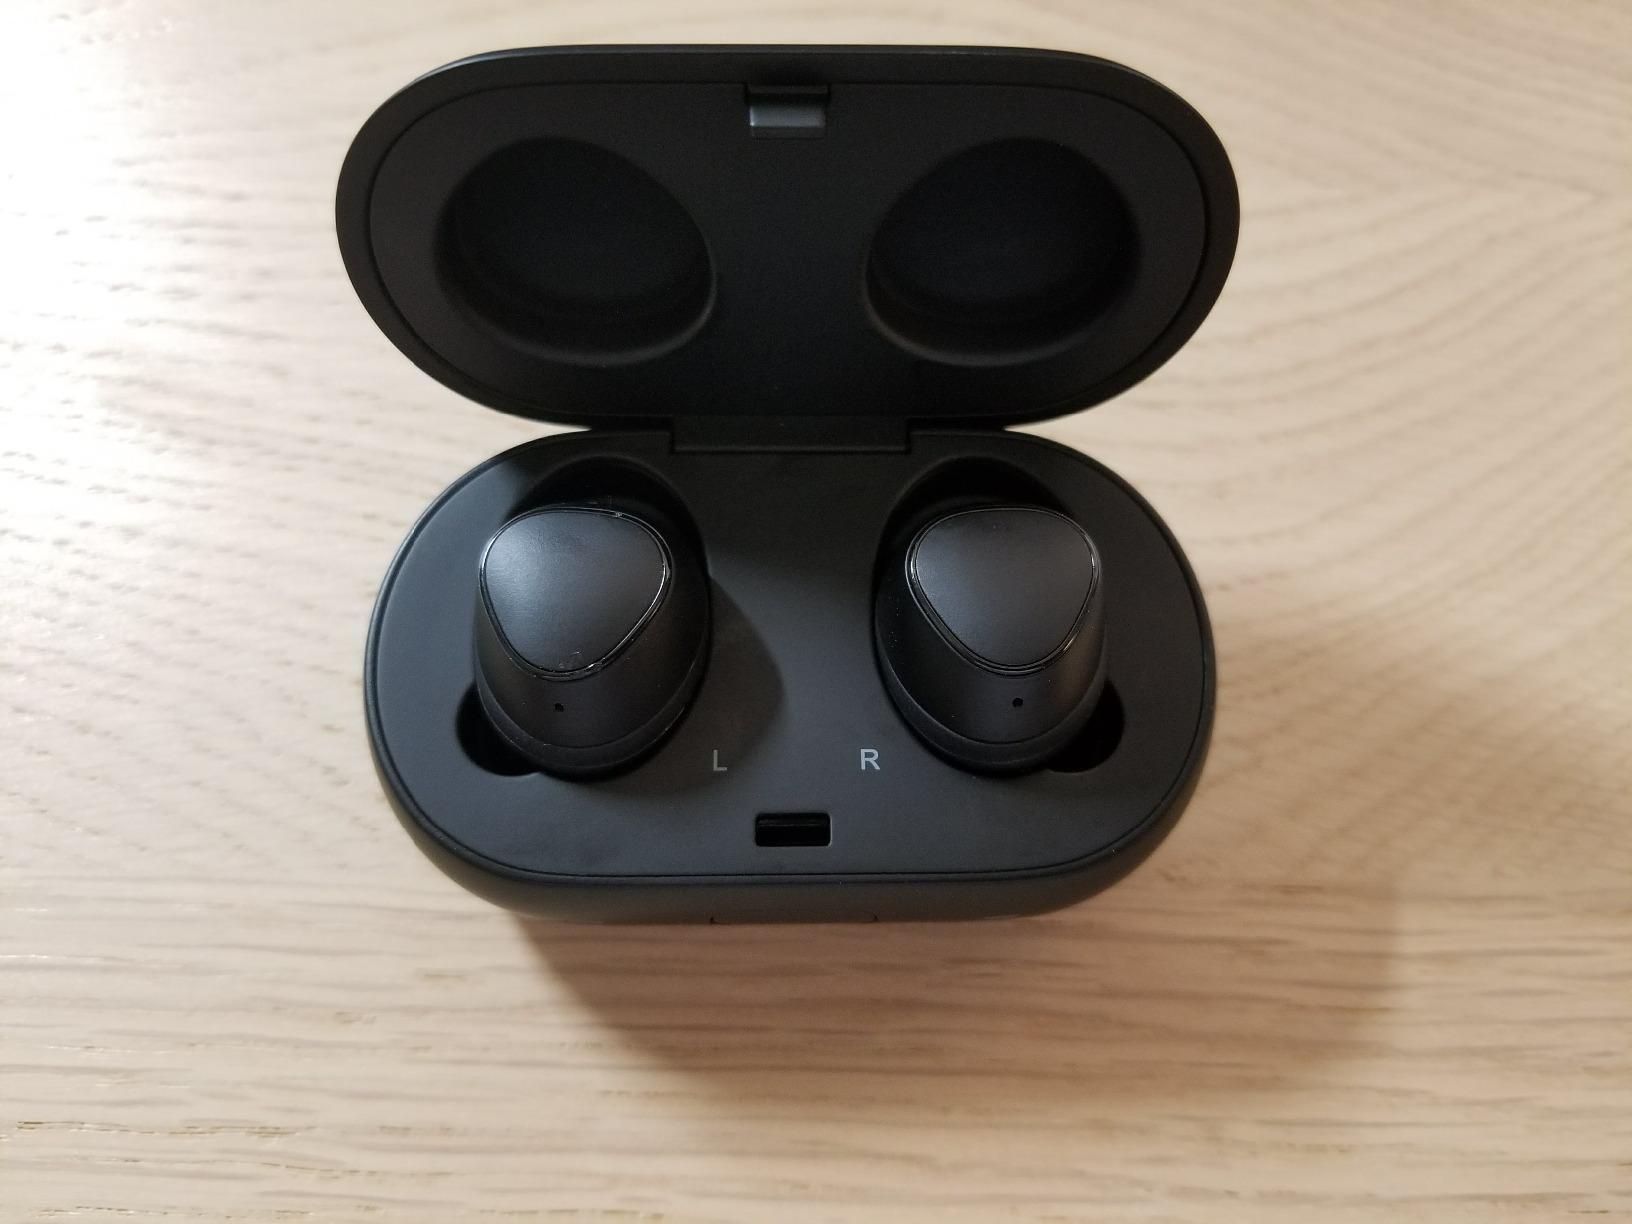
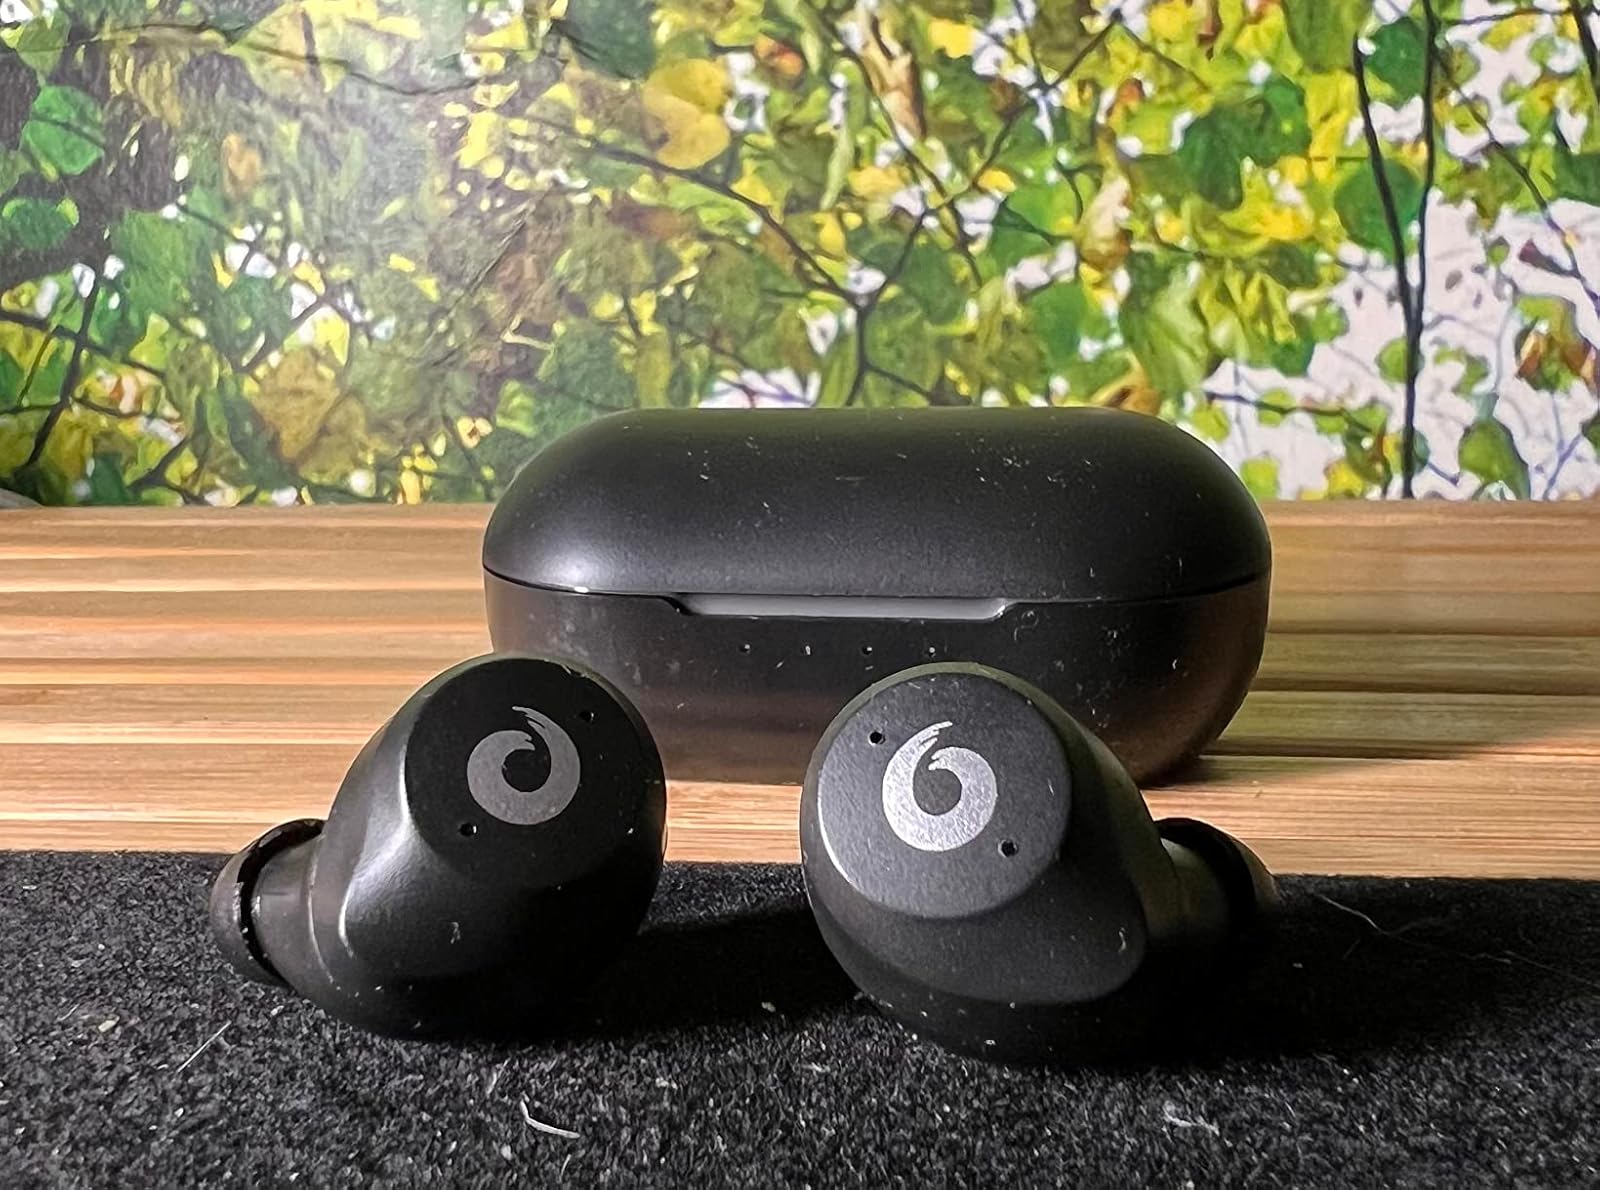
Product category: earbuds
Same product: no